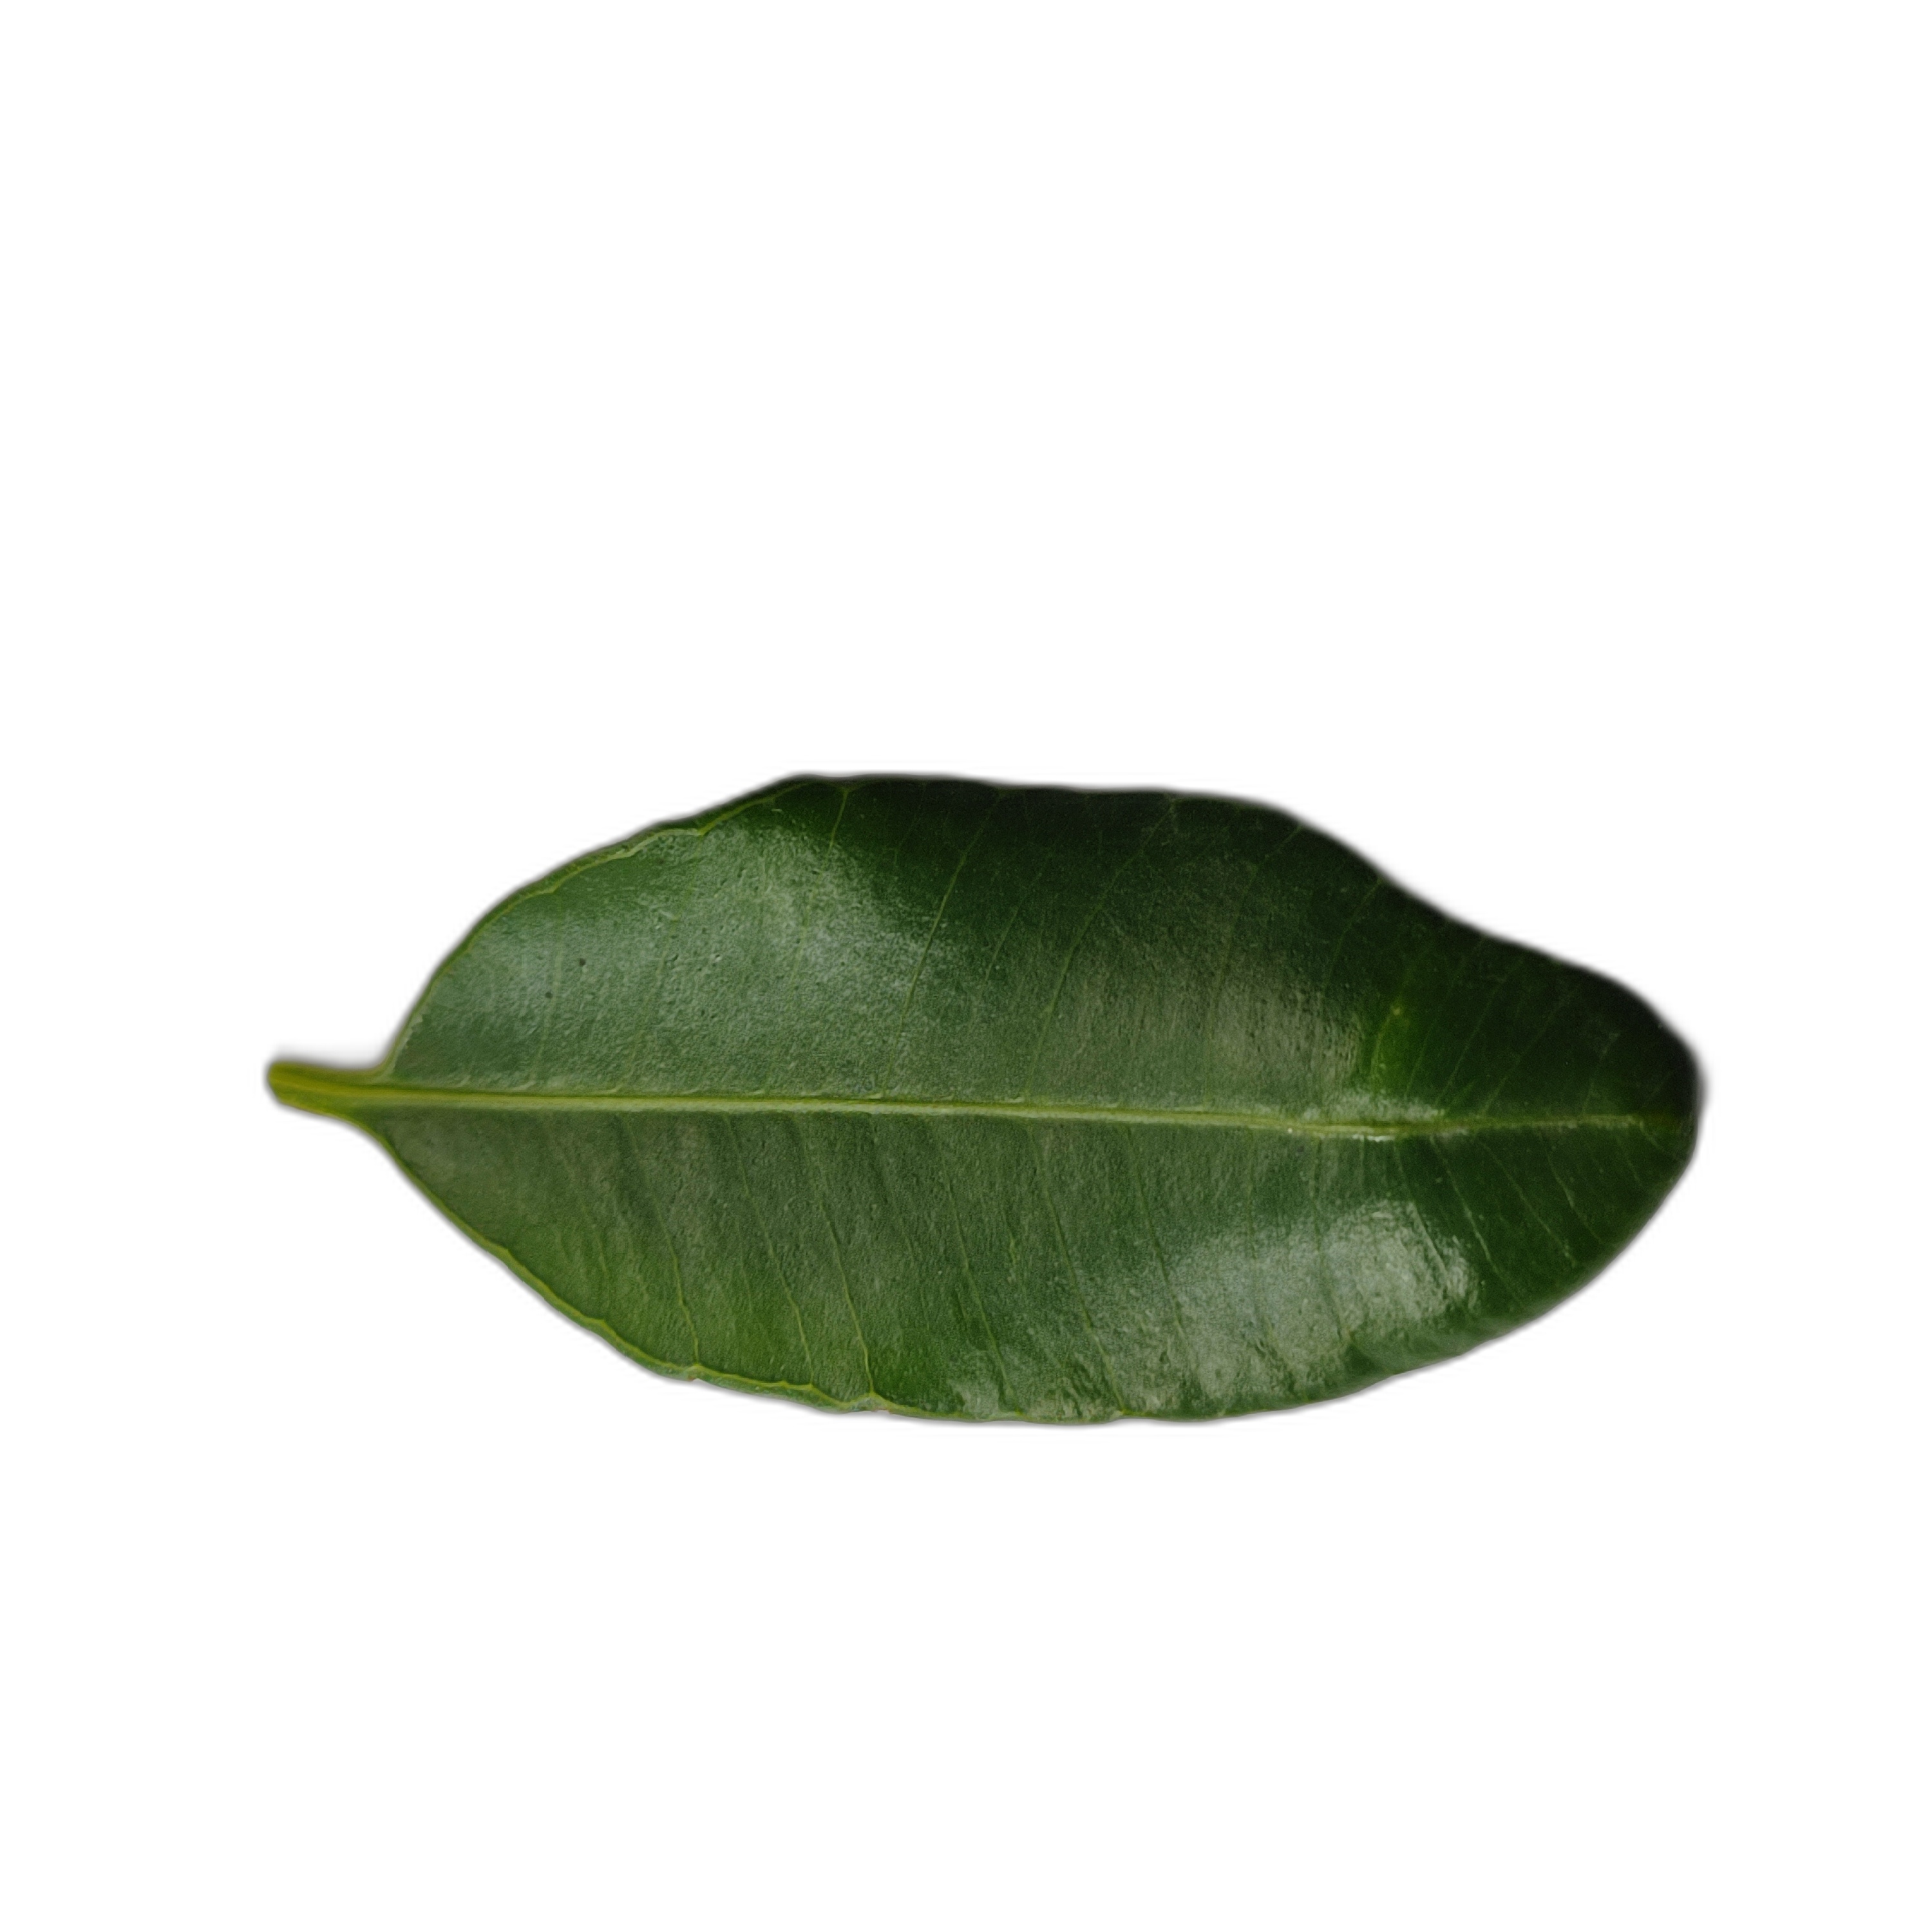
Label: healthy